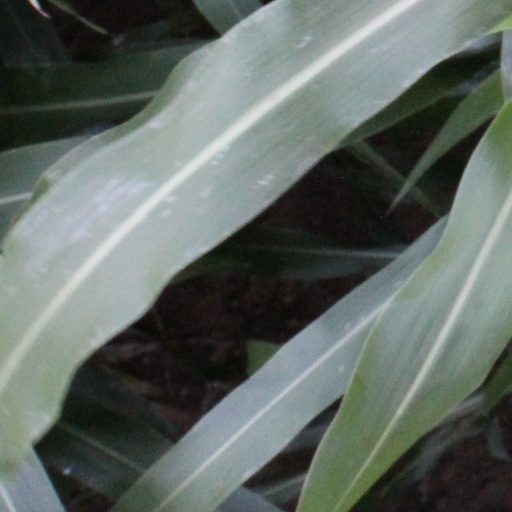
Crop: sorghum